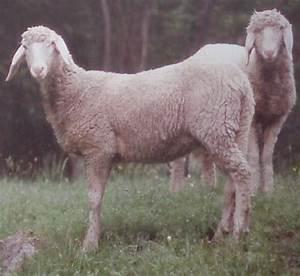
sheep